Fest noz

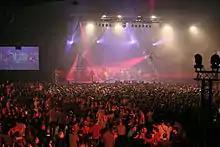
7,000 dancers in Rennes for the Fest Noz Yaouank 2015 (Startijenn on stage)

A (sometimes hyphenated as ; "night festival" in Breton) is a Breton traditional festival, with dancing in groups and live musicians playing acoustic instruments.